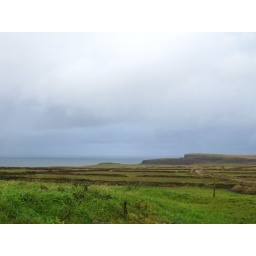
The view of the Atlantic coast of Ireland from a farm road in Oughterard Ireland.